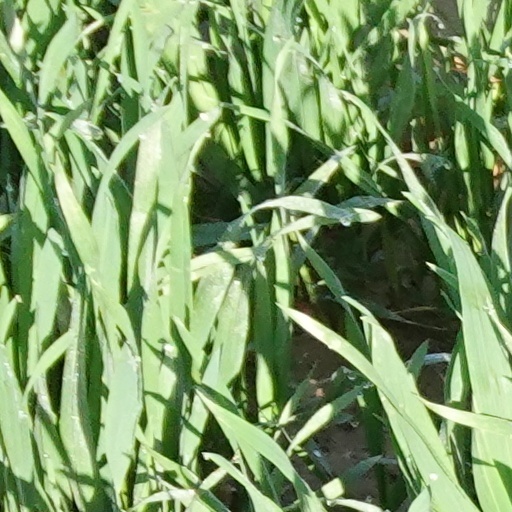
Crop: wheat